Bocan Stone Circle

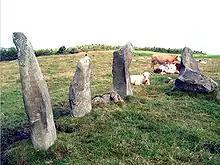
The stone circle in 2004

The Bocan Stone Circle is a stone circle situated near the village of Culdaff in the north of Inishowen, a peninsula on the north coast of County Donegal in Ulster, the northern province in Ireland.